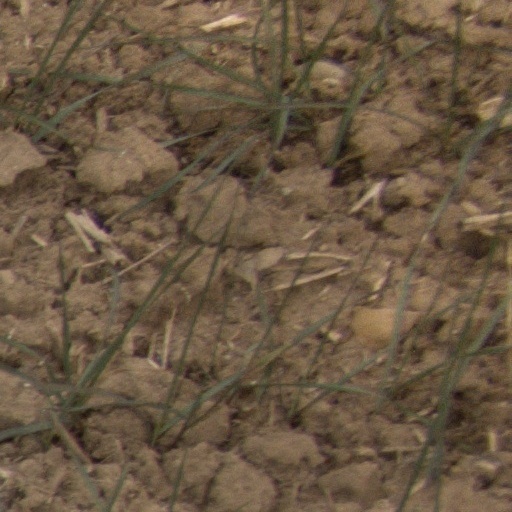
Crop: wheat